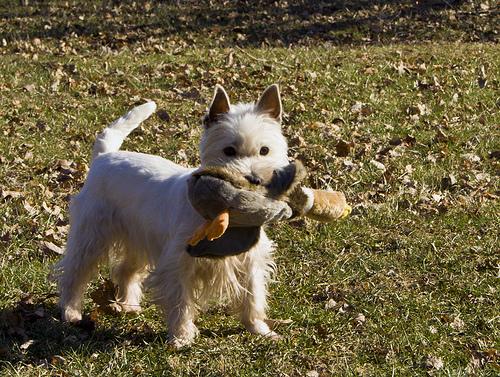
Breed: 209-n000040-West_Highland_white_terrier